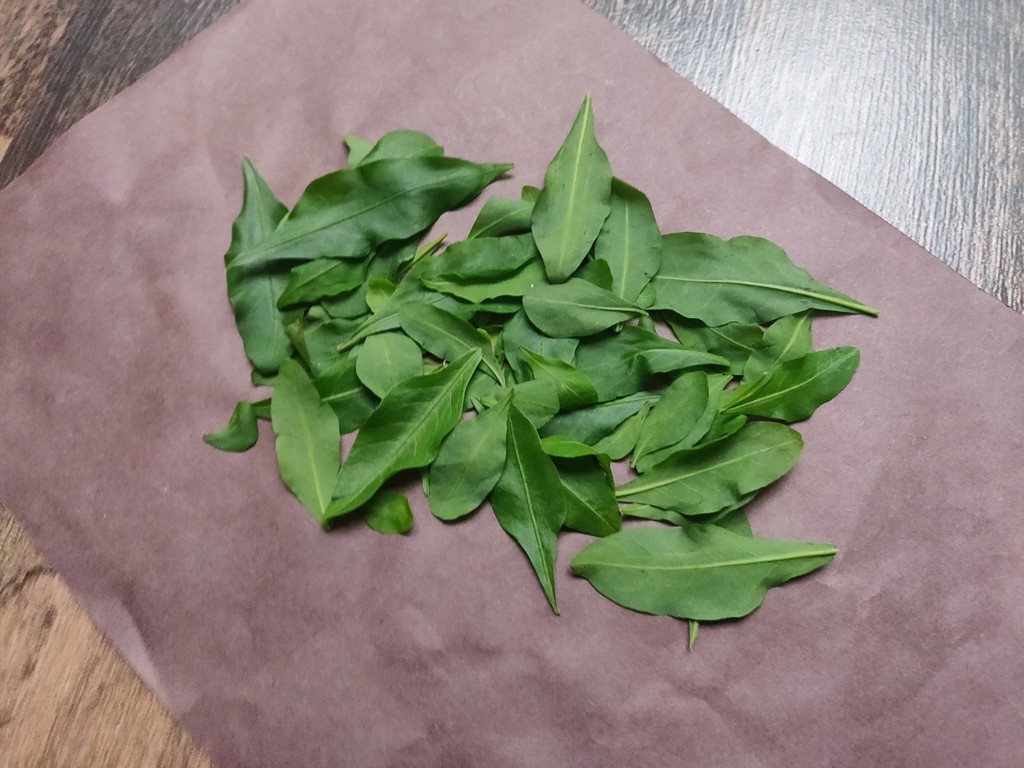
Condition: Healthy
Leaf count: multiple
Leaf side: unknown